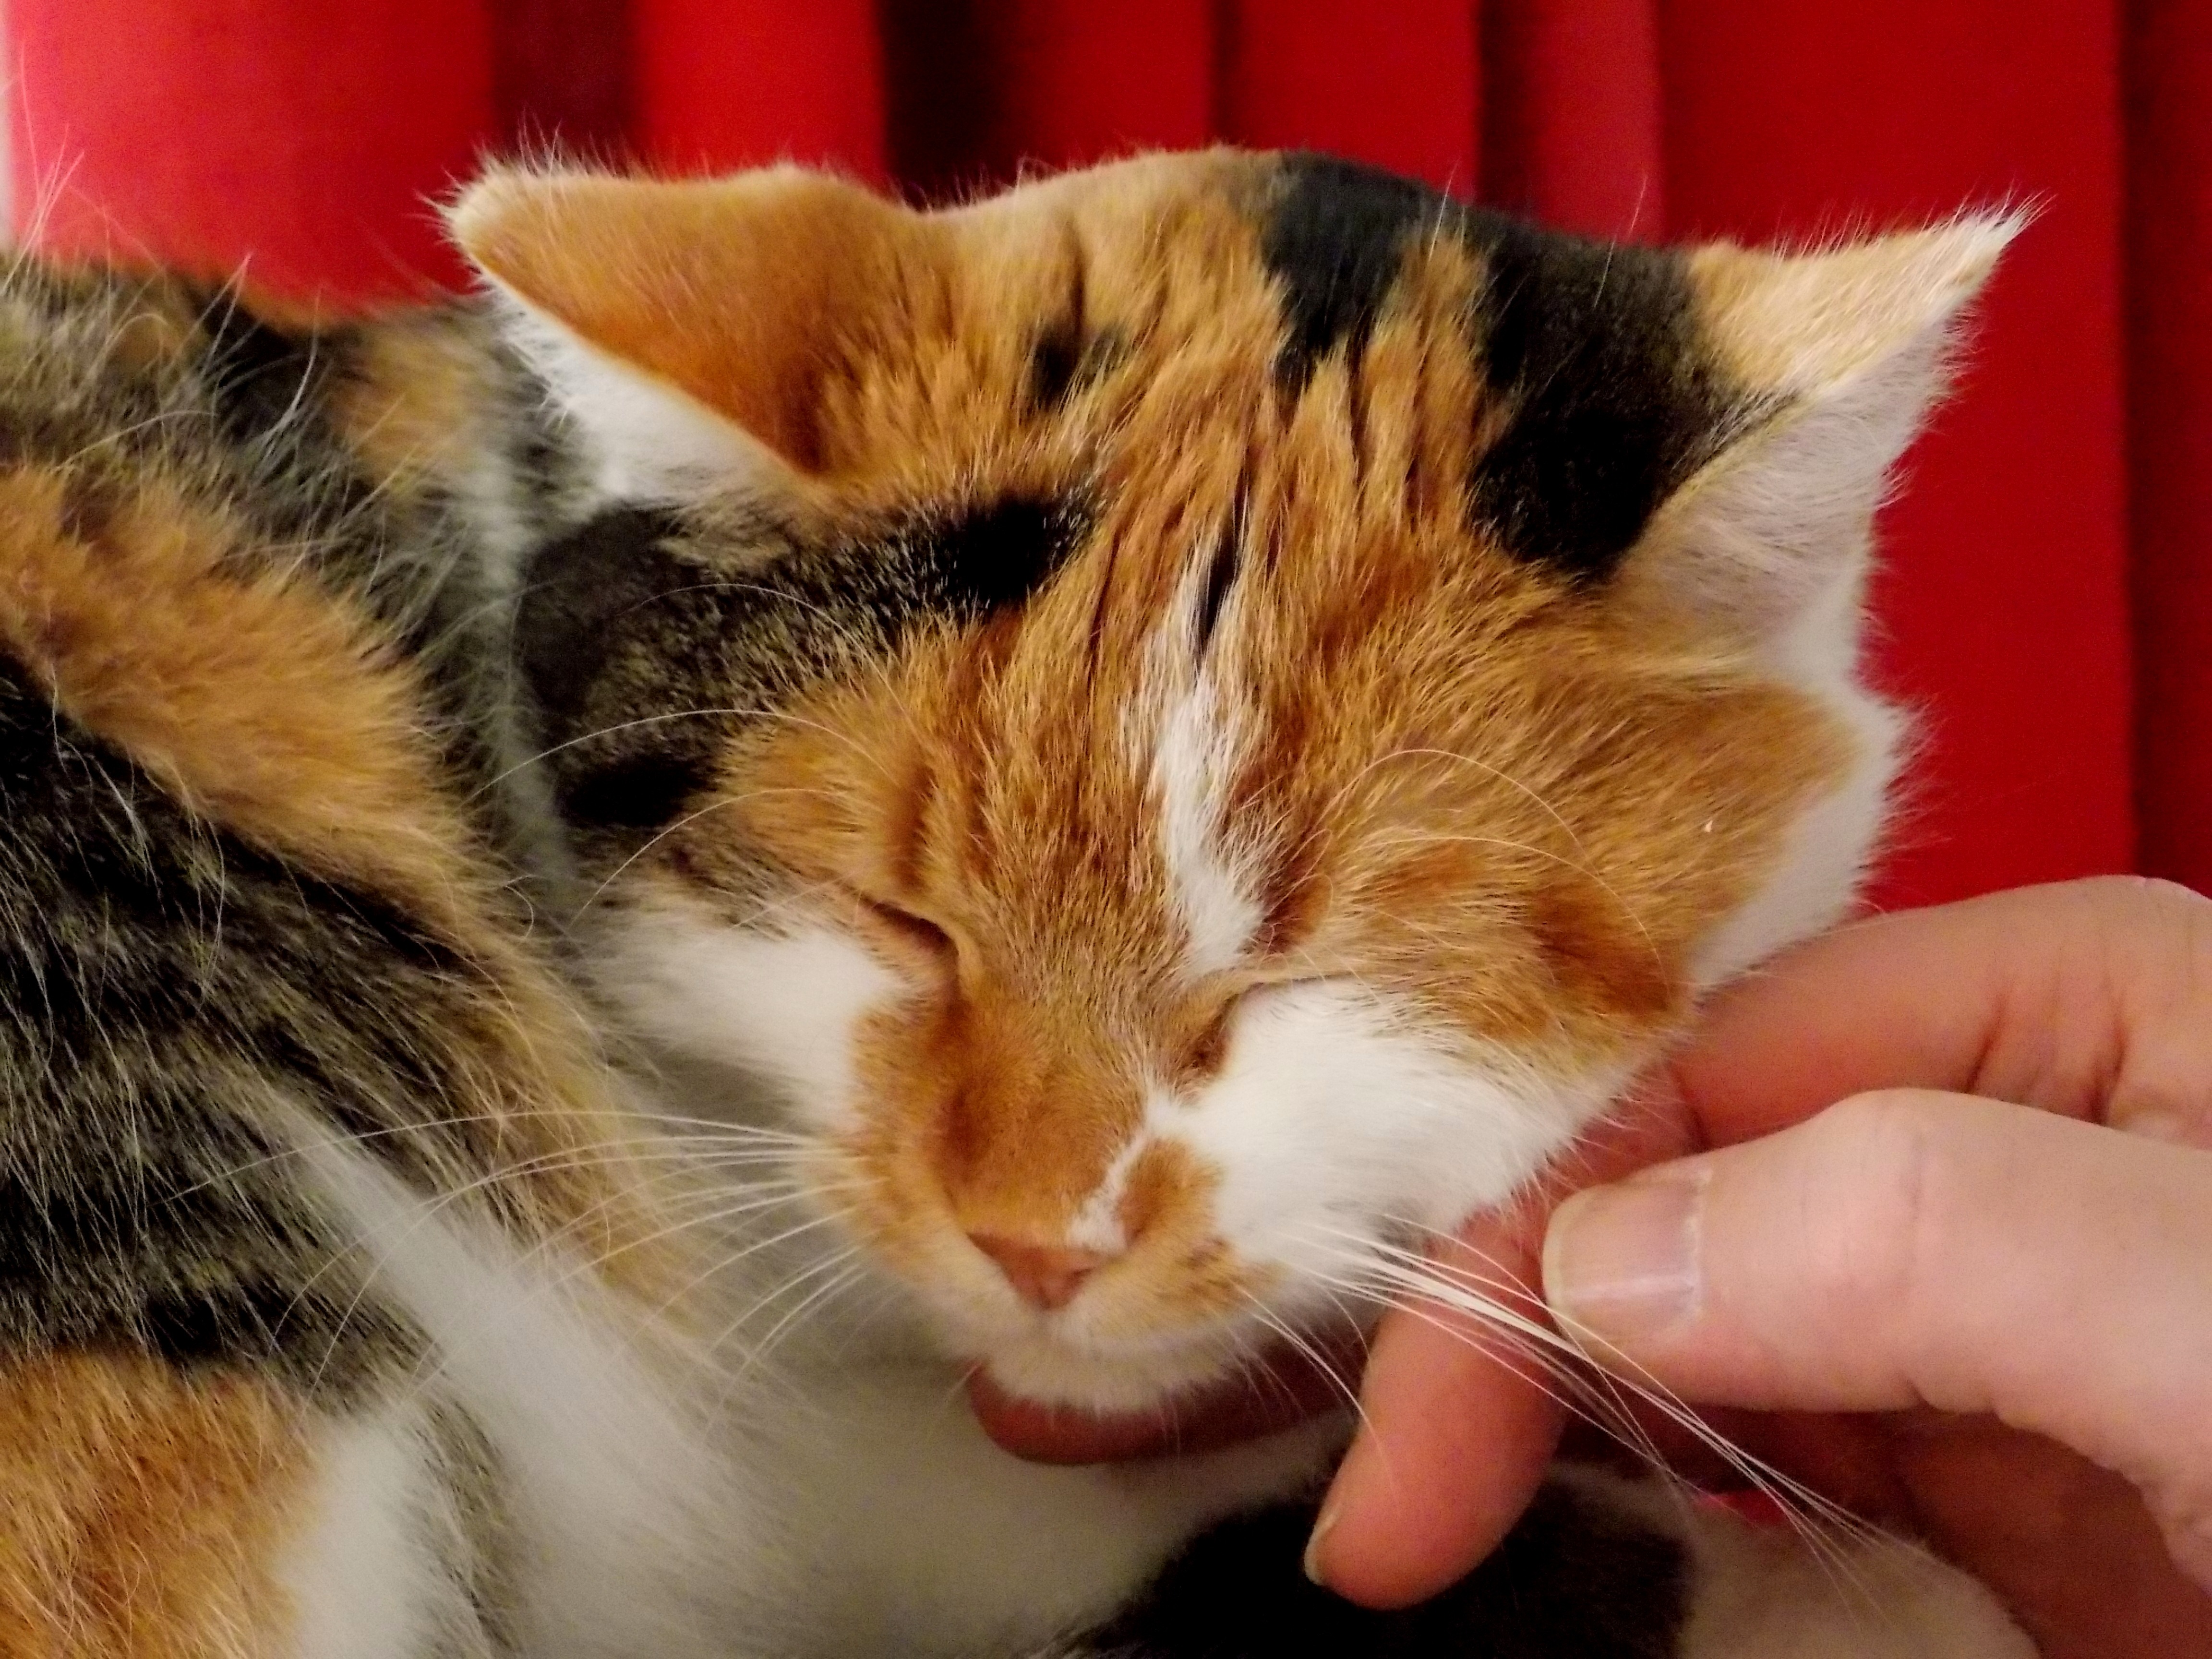
sweet, animal, pet, fur, relax, kitten, cat, mammal, rest, crawl, nose, whiskers, snout, ears, vertebrate, attention, enjoy, mackerel, pampering, lucky cat, three coloured, beard hair, purr, stroke, norwegian forest cat, animals and humans, small to medium sized cats, cat like mammal, cat stance